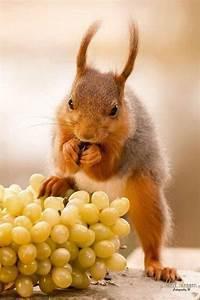
squirrel